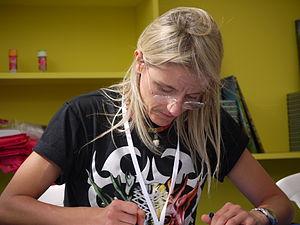
Laura Zuccheri est une dessinatrice et une coloriste italienne de bande dessinée, née à Budrio le 4 octobre 1971.